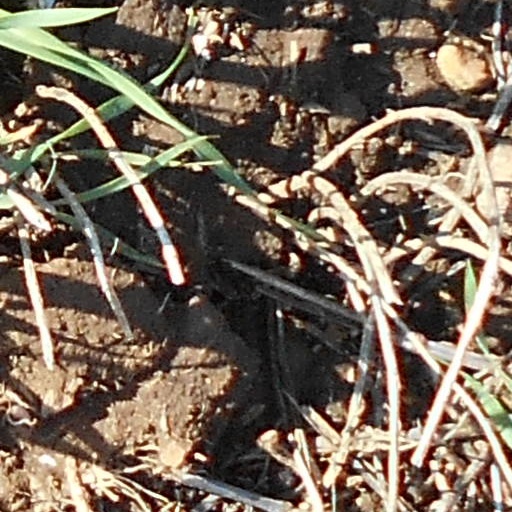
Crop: wheat